Ezra Squier Tipple

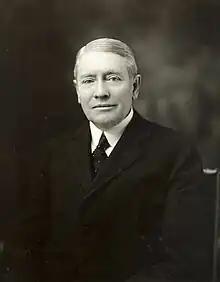

Ezra Squier Tipple (1861–1936) was the fifth president of Drew Theological Seminary from 1912 to 1929.